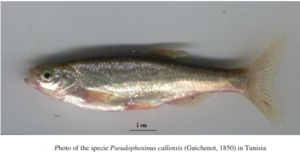
spécimen de 10 cm
Pseudophoxinus callensis, ou Phoxinelle, est une espèce de poissons téléostéens de la famille des Cyprinidae. Ce poisson d'eau douce vit en Afrique du Nord dans les petits ruisseaux, cours d'eau et dans certains plans d'eau et lacs de barrage ex : Barrage de Bir Mcherga des régions tempérées humides du nord du Maghreb.